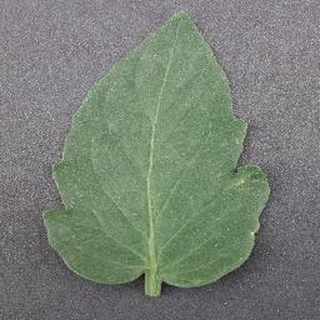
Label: healthy_tomato